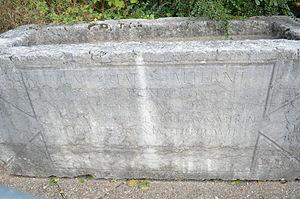
Musée gallo-romain de Fourvière (Lyon) - Jardin archéologique du théâtre antique de Lyon - Sarcophage extrait des fondations de l'ancienne église de Vaise en 1845. Long. 2.40m
La Legio VIII Augusta était une légion romaine créée par Jules César et qui continua son service pour Rome pendant 400 ans, en étant longtemps cantonnée à Argentorate, actuelle Strasbourg.